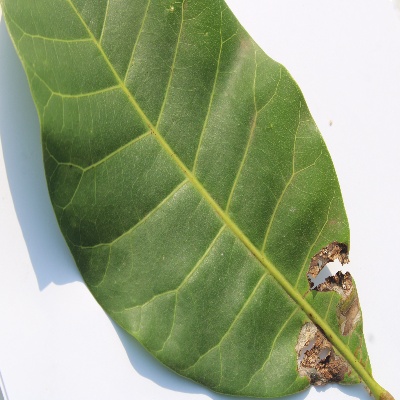
Crop: Cashew
Condition: leaf miner